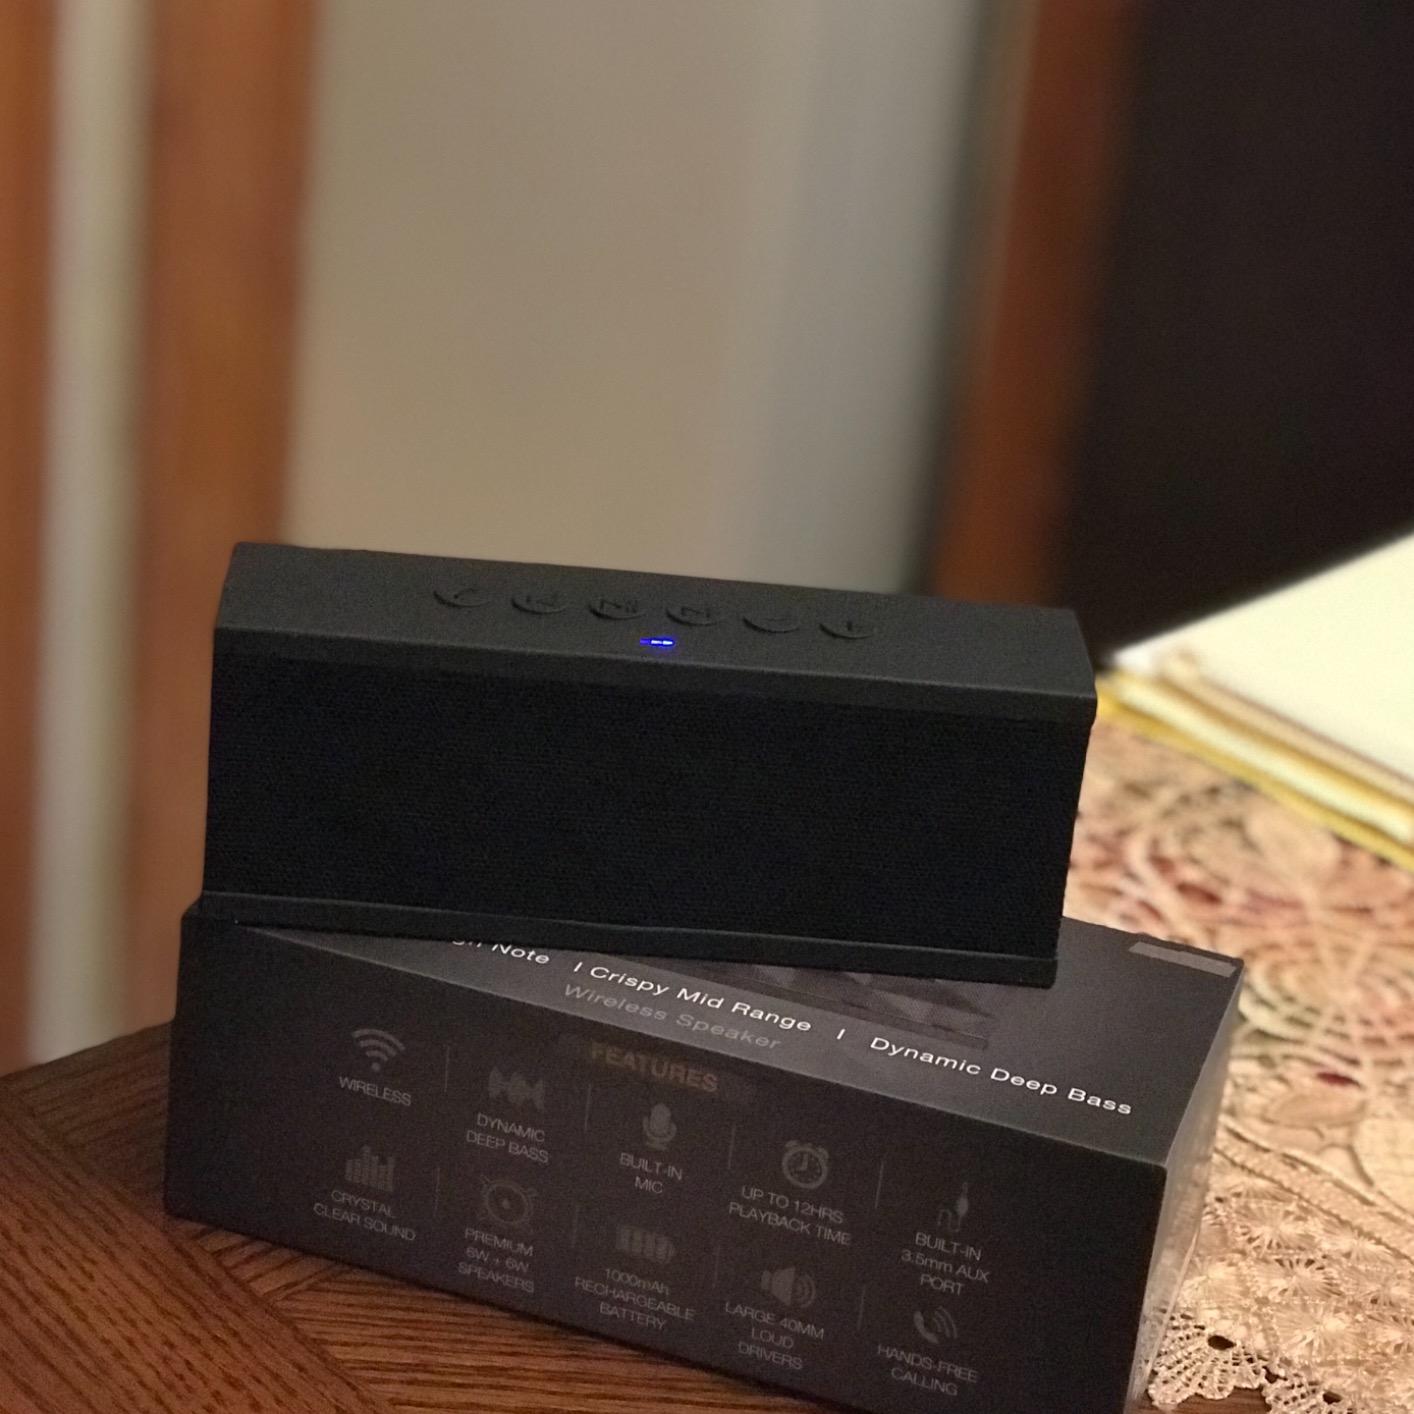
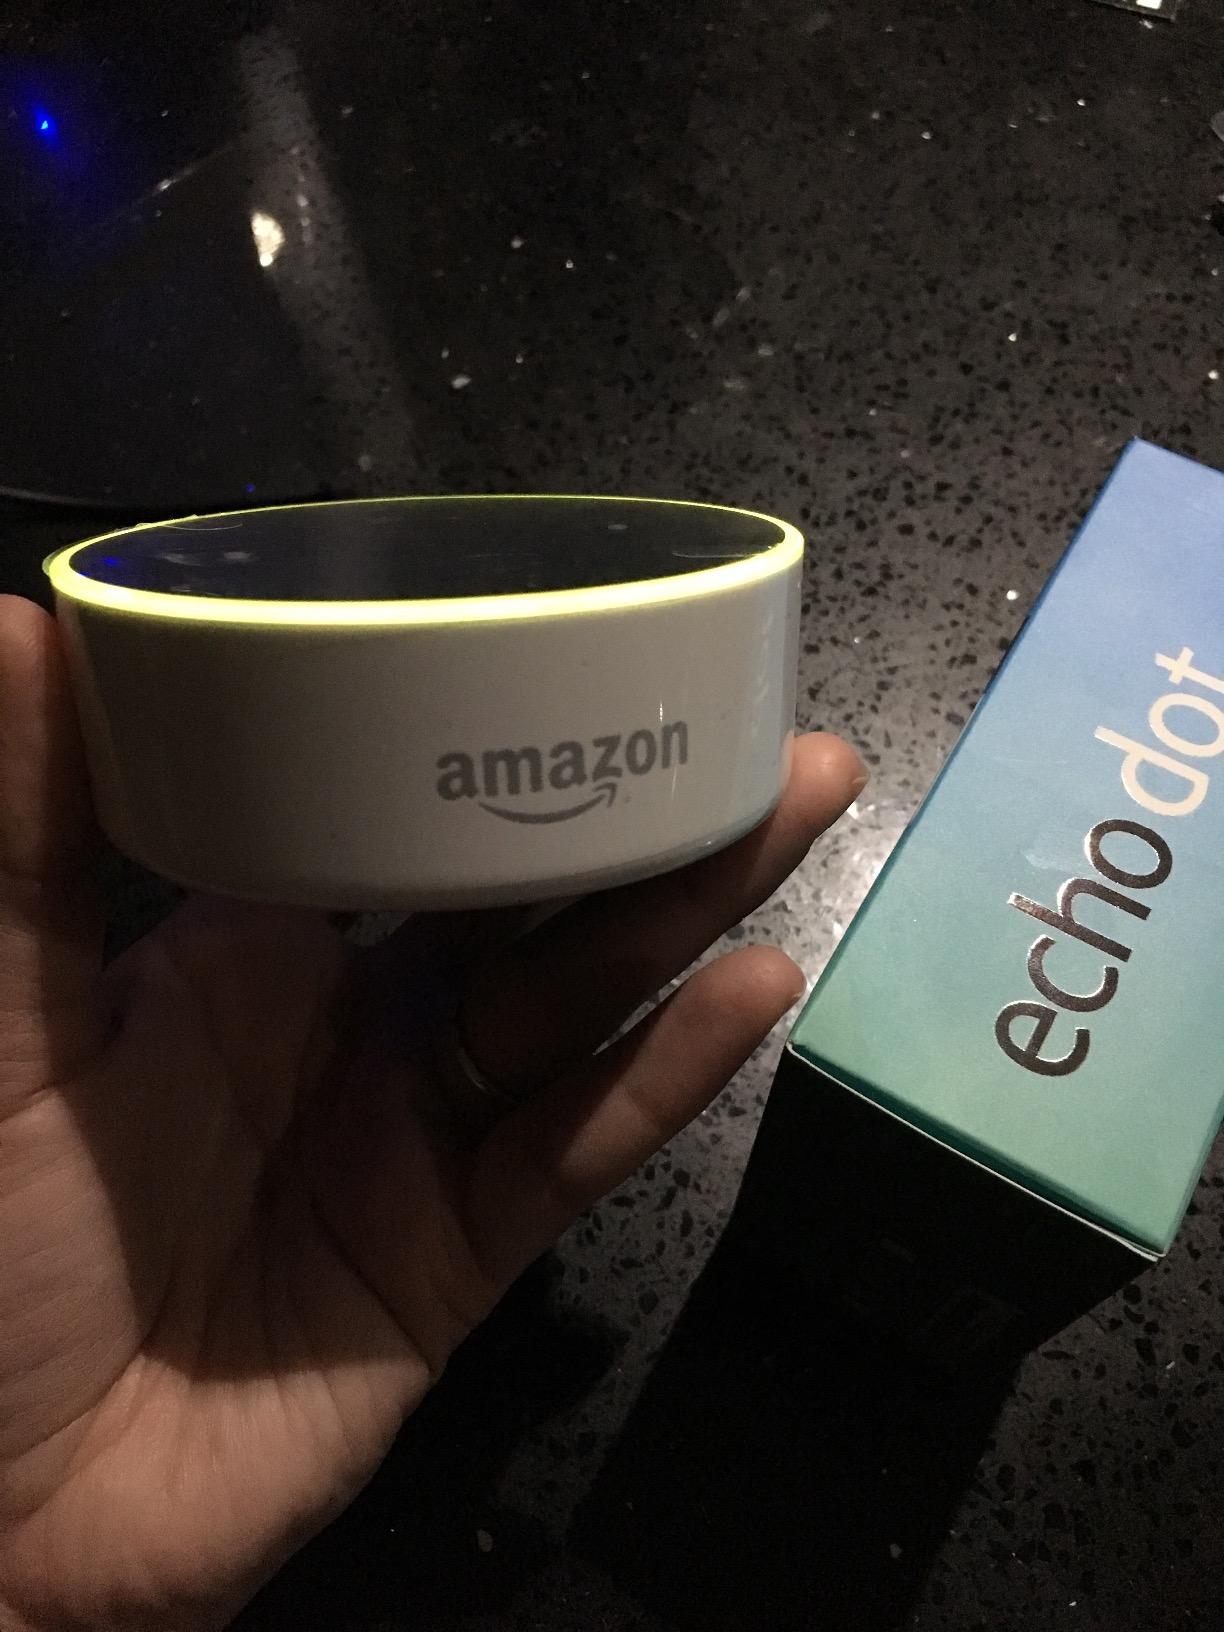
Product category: speaker
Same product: no